The Big Day (1960 film)

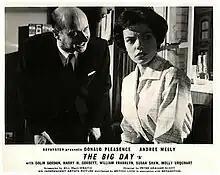
Lobby card

The Big Day is a 1960 black and white British "B" drama film directed by Peter Graham Scott and starring Donald Pleasence, Harry H. Corbett, Andrée Melly and Colin Gordon. It was written by Bill MacIlwraith and produced by Arthur Alcott and Julian Wintle for Independent Artists.